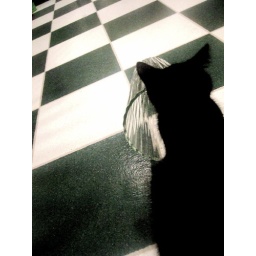
my cat in the kitchen